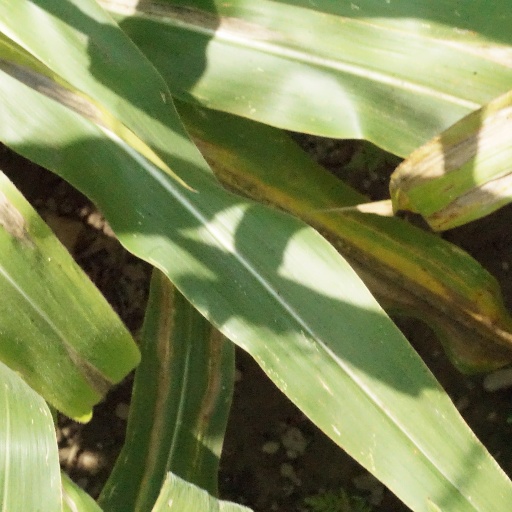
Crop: maize; corn